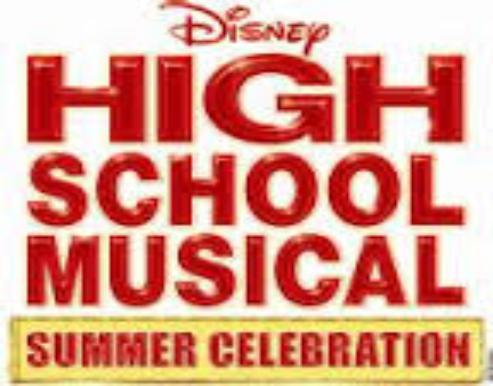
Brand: High School Musical
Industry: Leisure